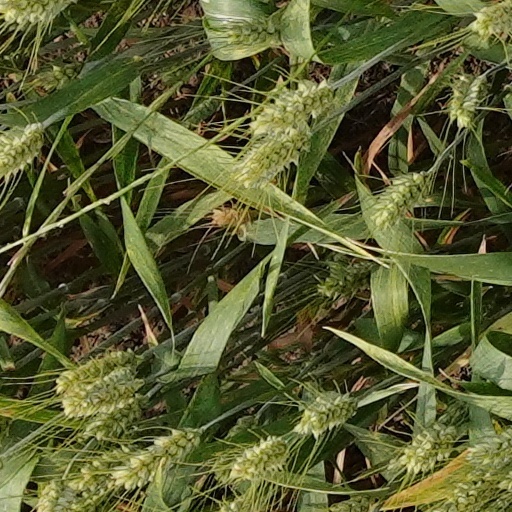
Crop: wheat